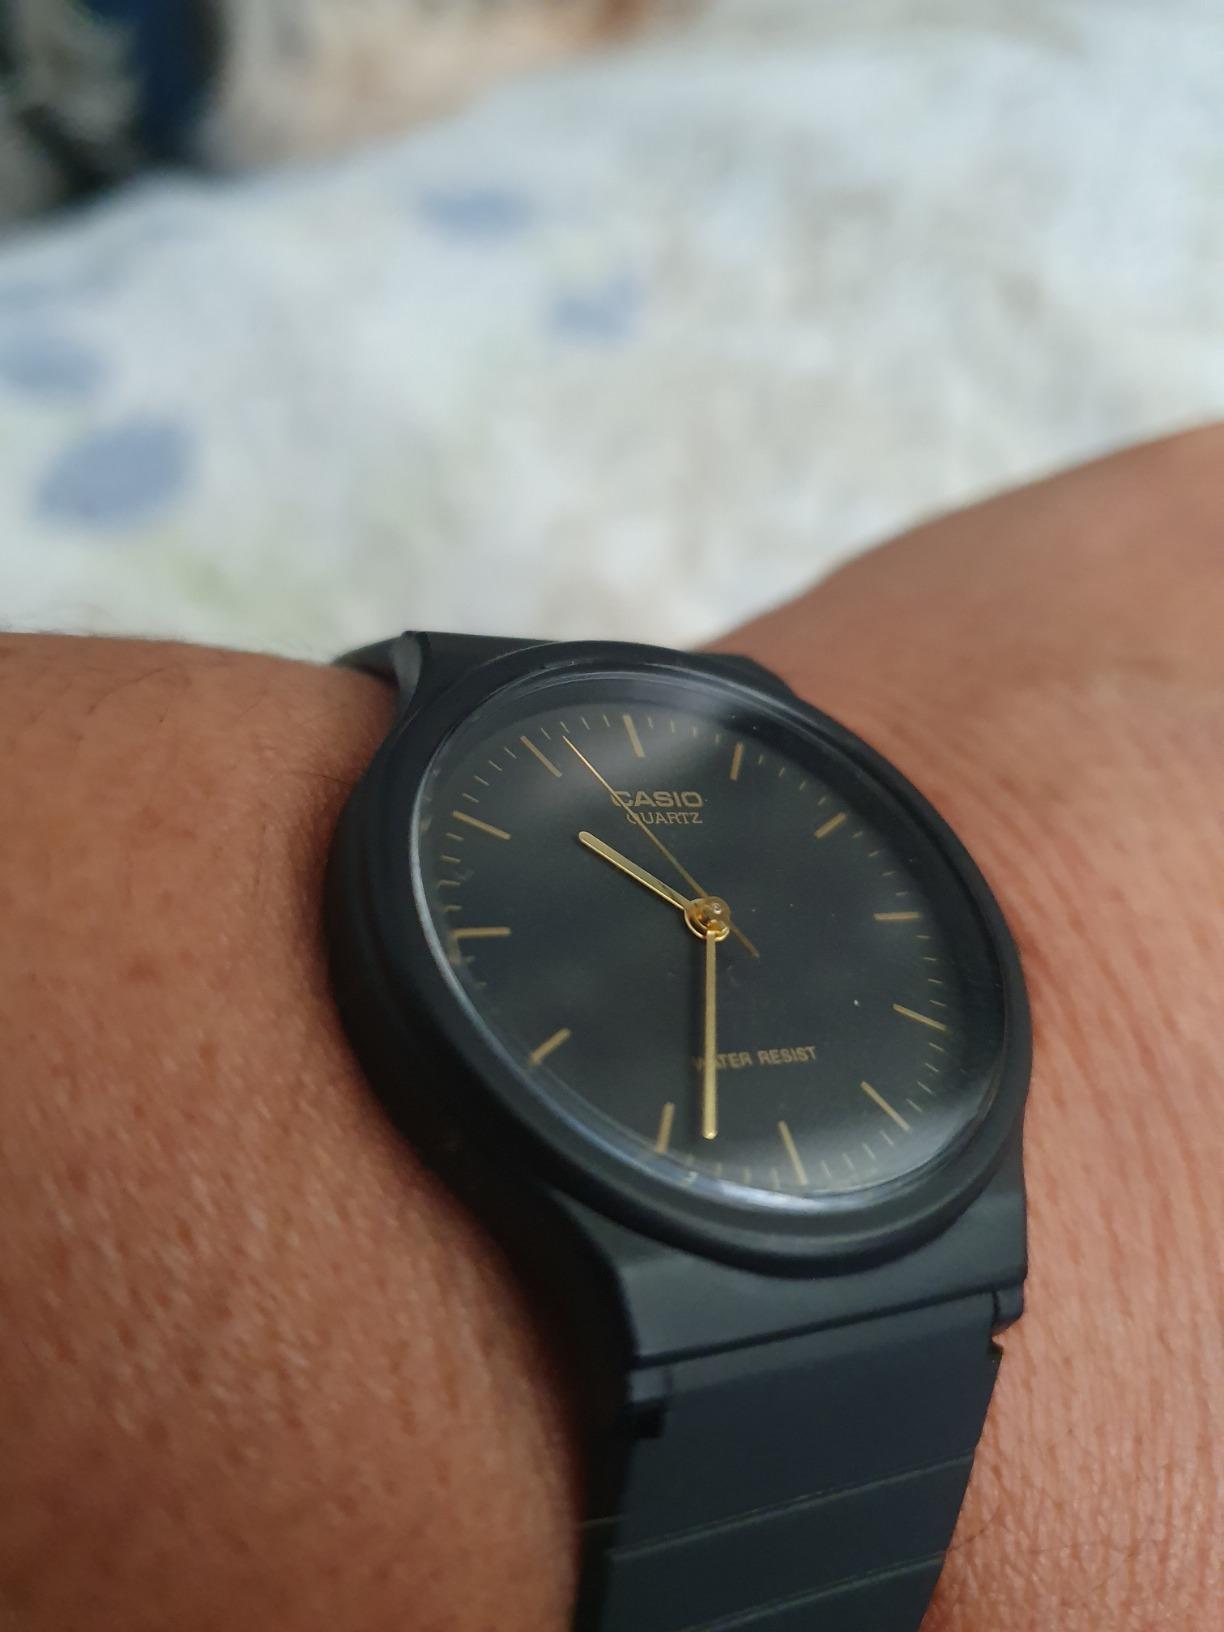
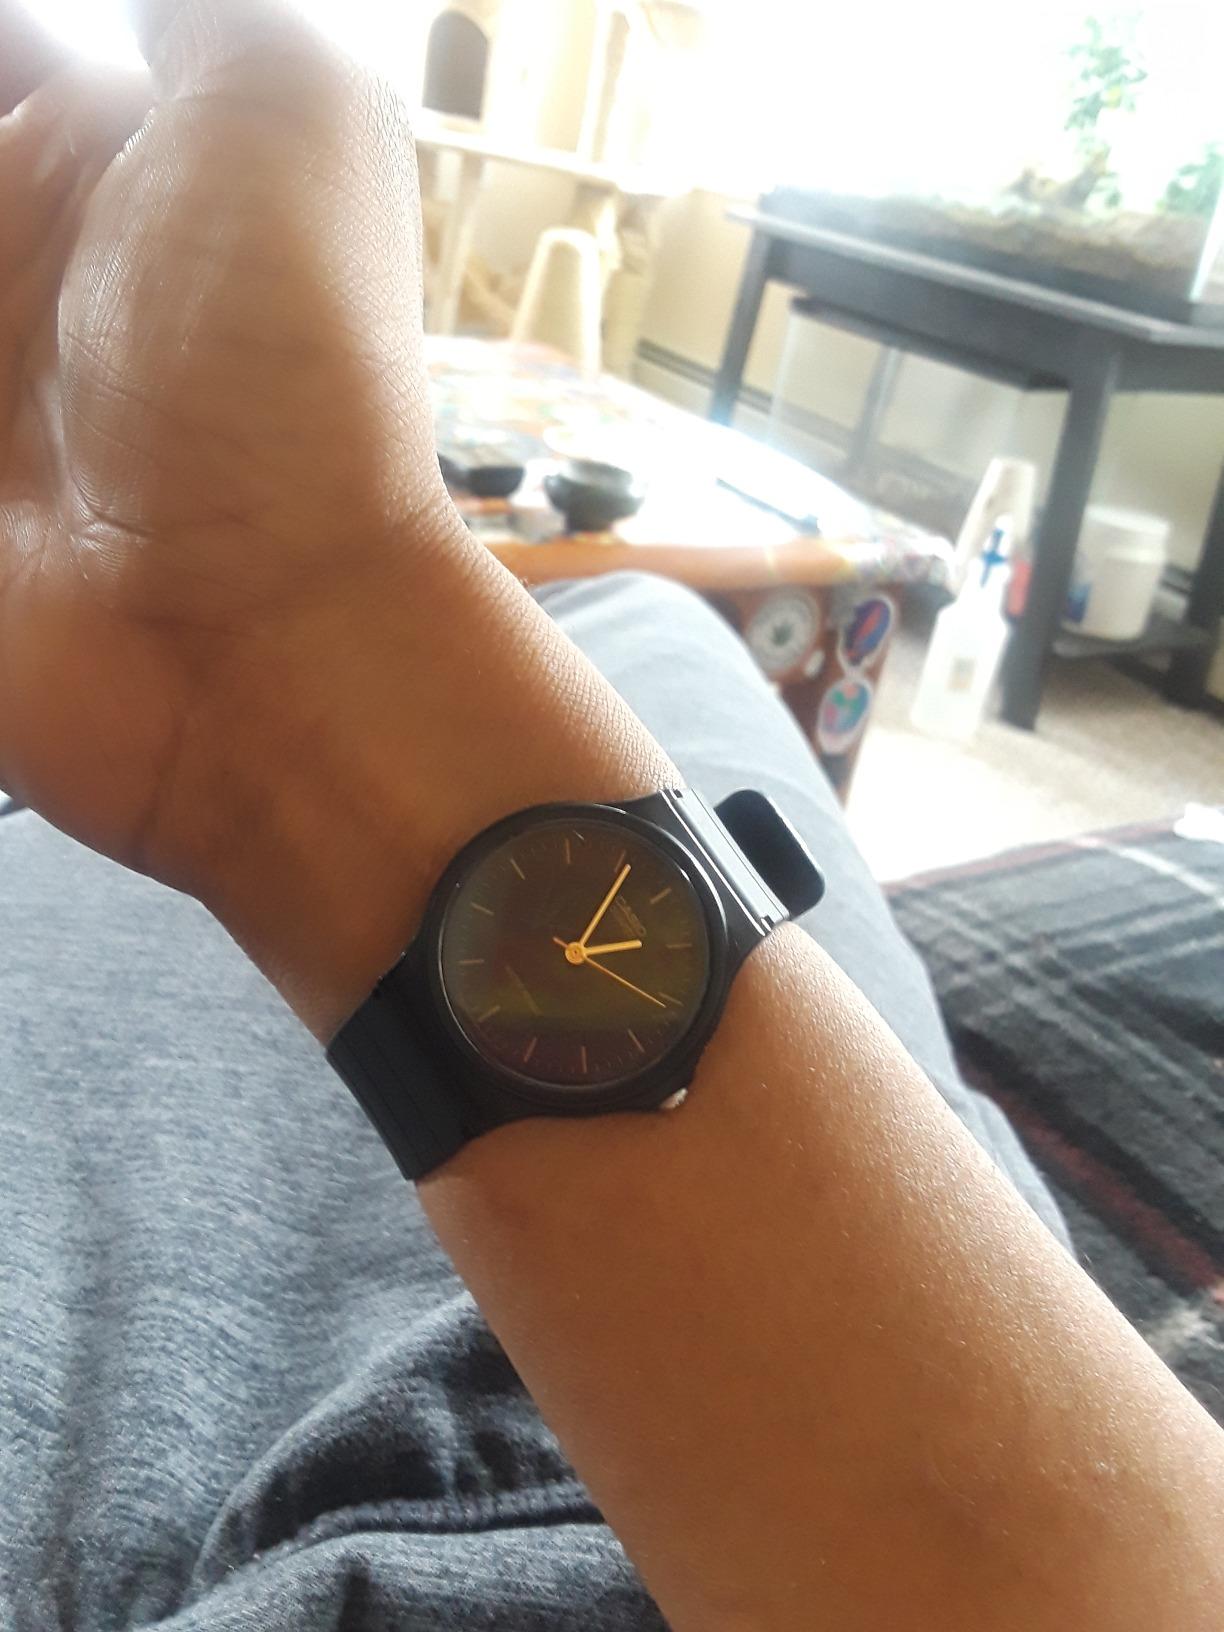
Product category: accessories_watch
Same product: yes